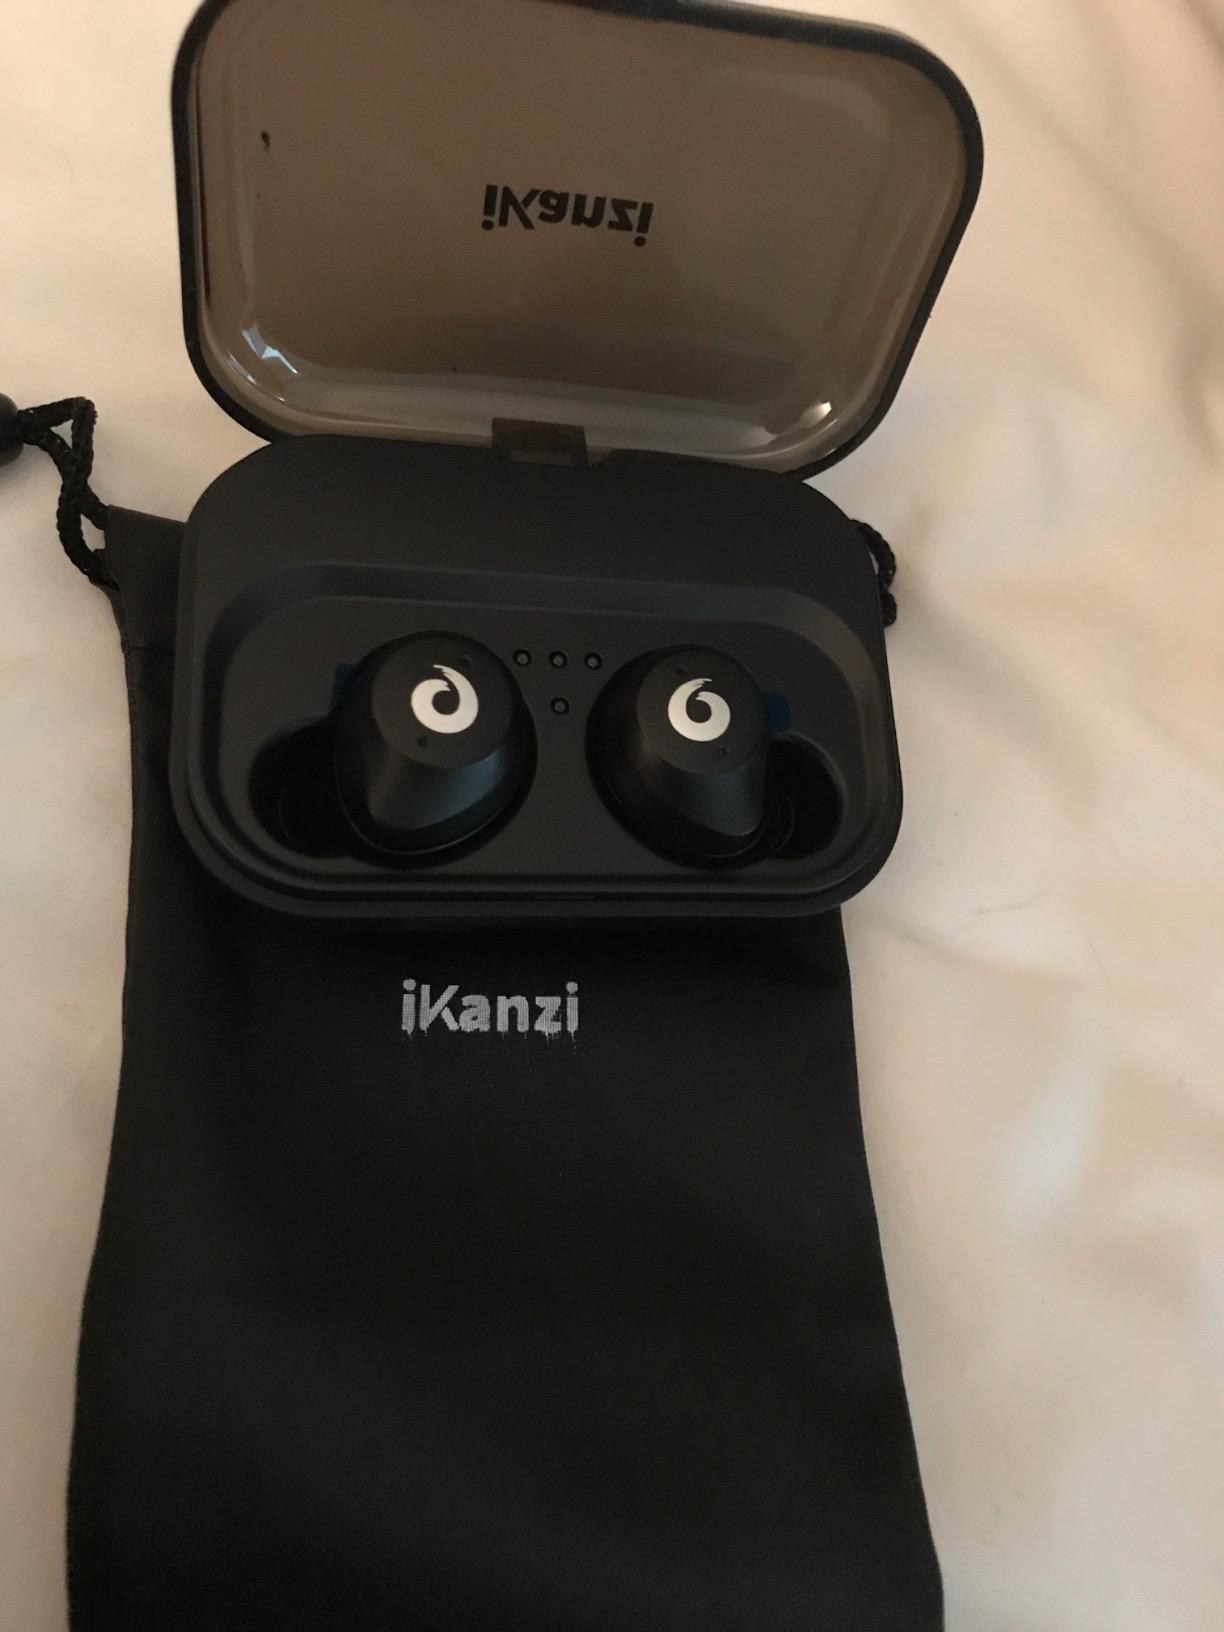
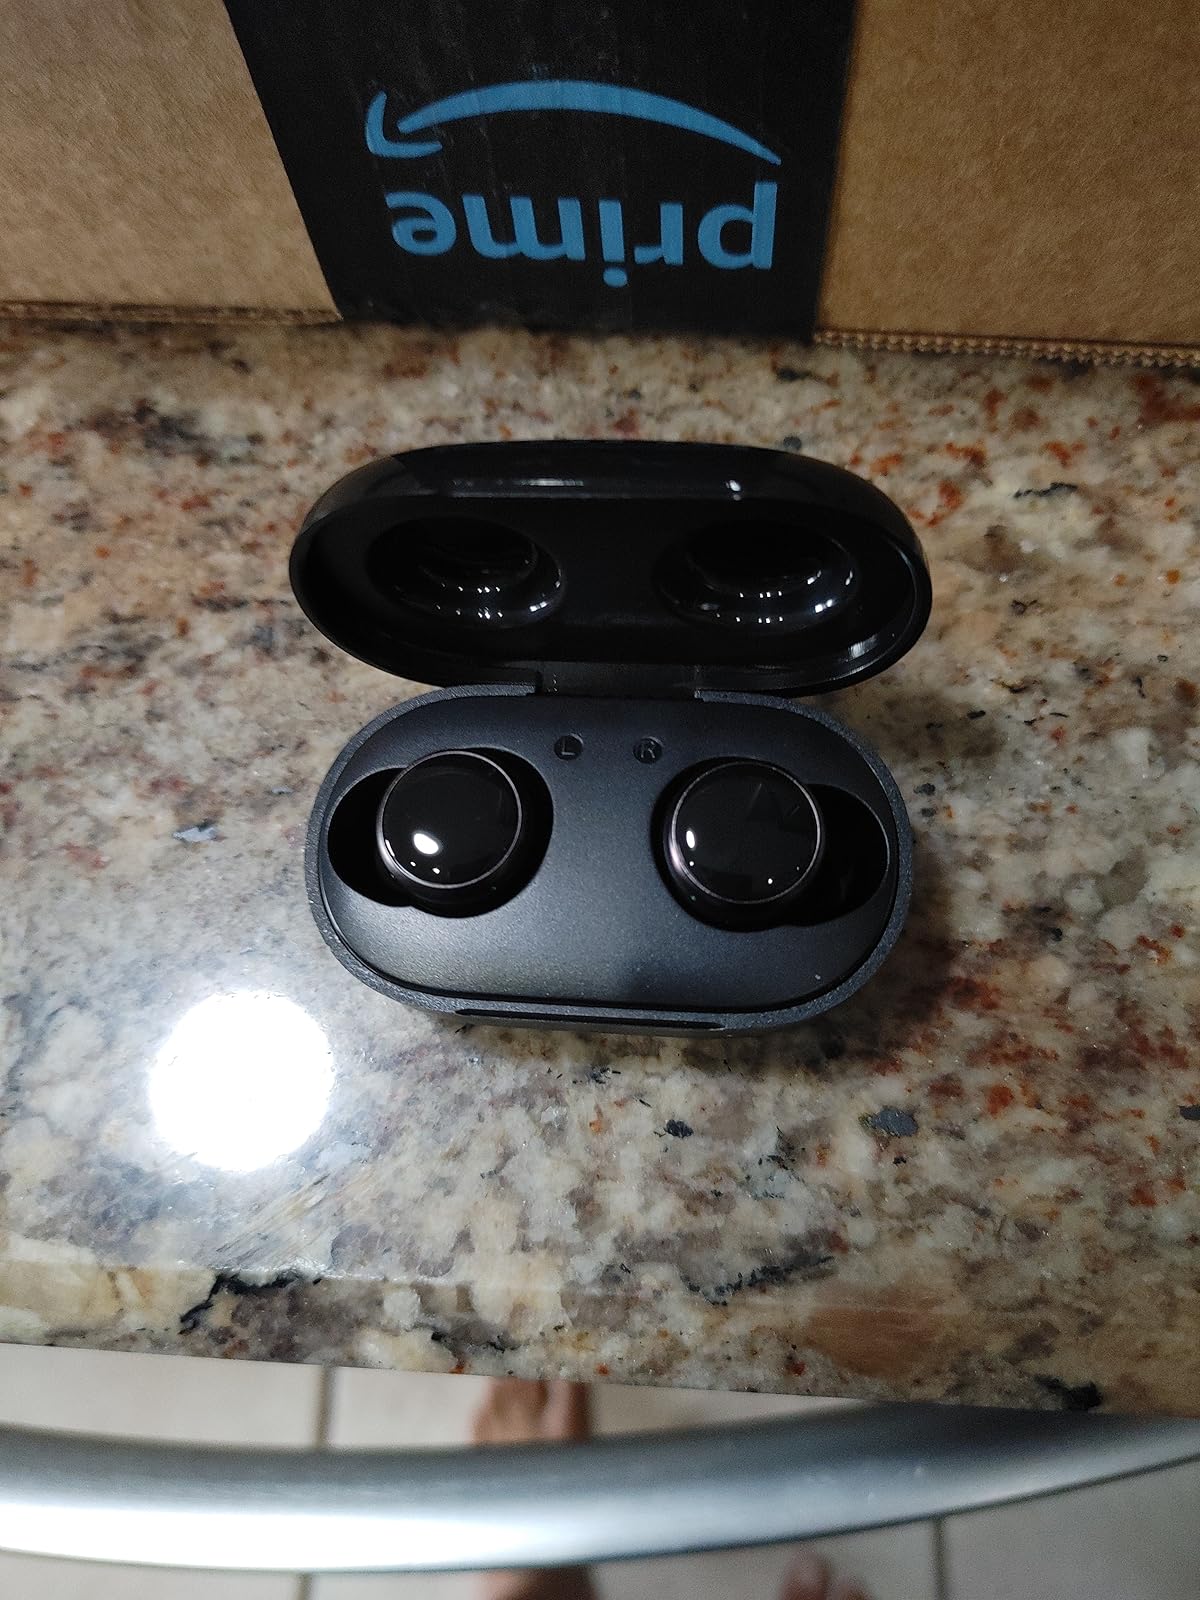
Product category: earbuds
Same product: no